Arcade galleries in Brussels

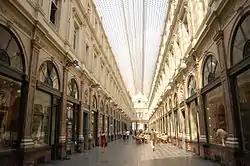
Royal Saint-Hubert Galleries

Most of these gallery "passages" were built in the first half of the 19th century. Brussels had about 50 such galleries around 1850, of which a few still exist.